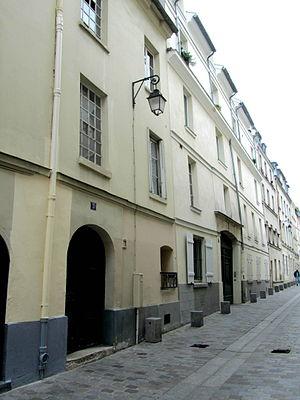
Rue Rollin no 5